Rhodes–Haverty Building

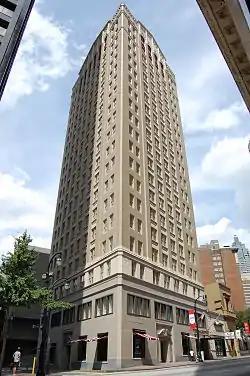
Rhodes–Haverty Building in 2012

The historic 21-story Rhodes–Haverty Building was, at the time of its construction in 1929, the tallest building in Atlanta, Georgia. Designed by Atlanta architects Pringle and Smith, the building was built by furniture magnates A. G. Rhodes of Rhodes Furniture and J. J. Haverty of Havertys. It remained the tallest building in Atlanta until 1954.